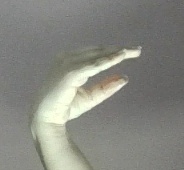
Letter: jeem